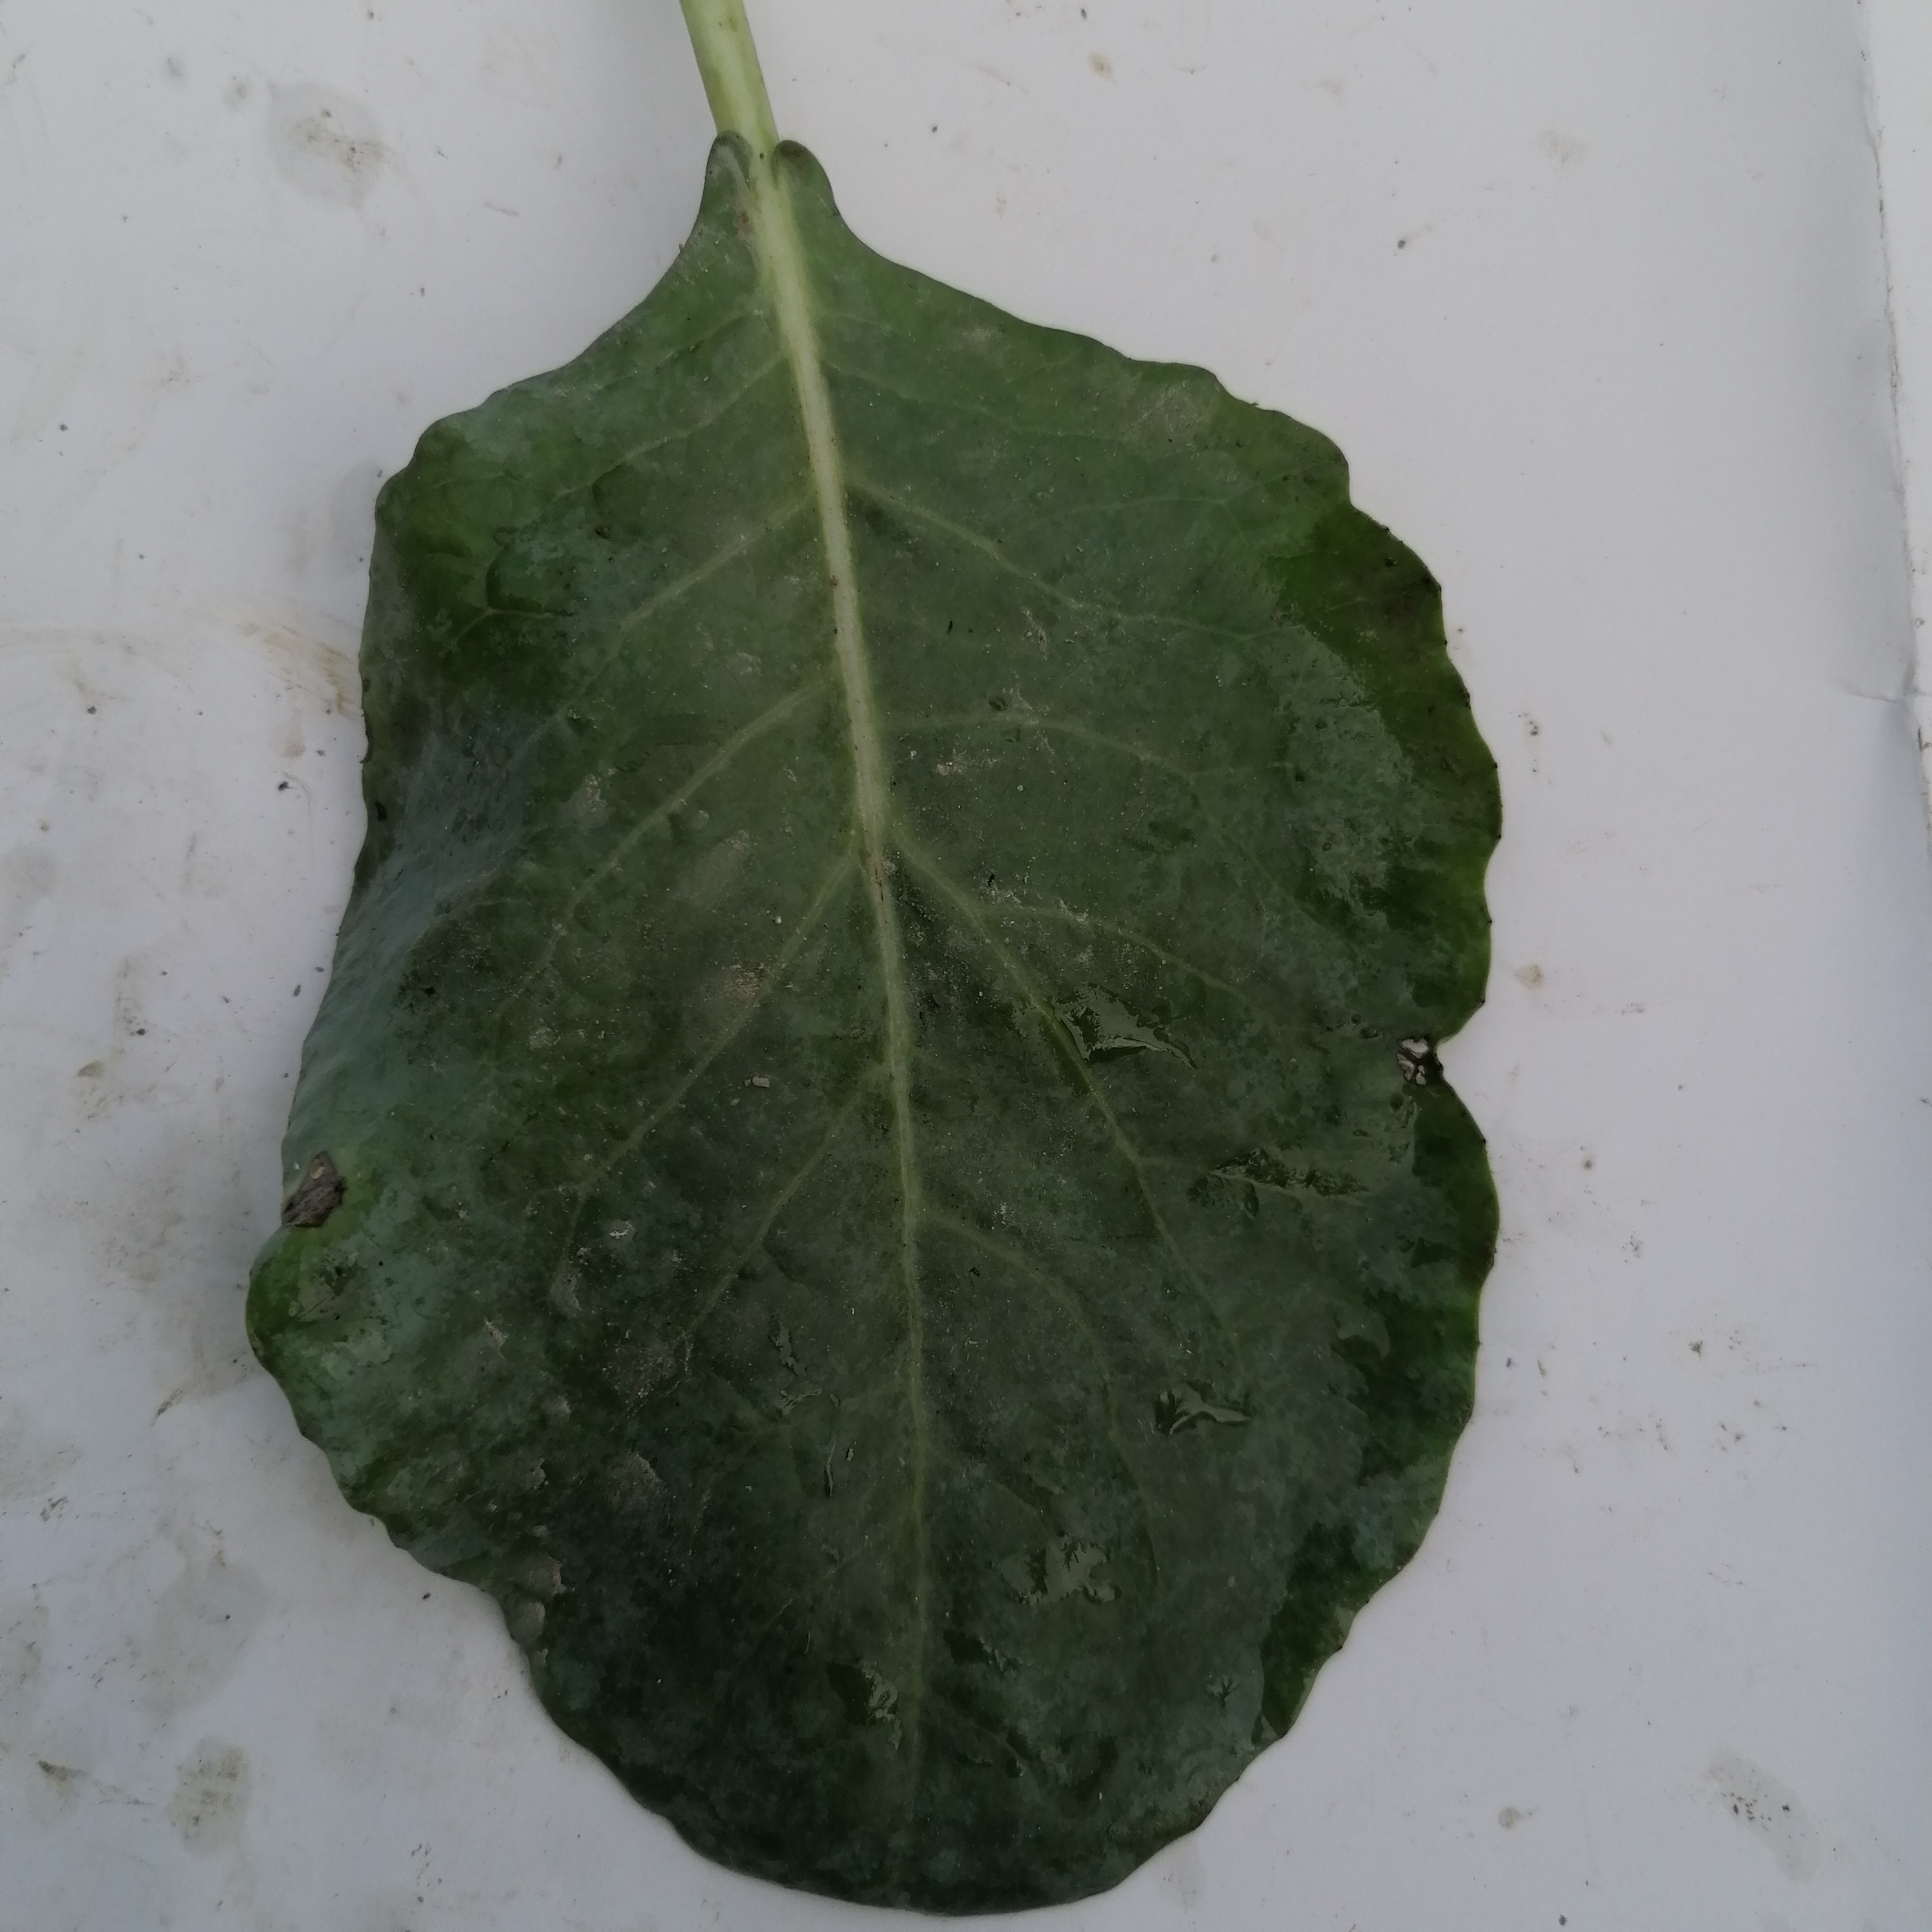
Label: Healthy